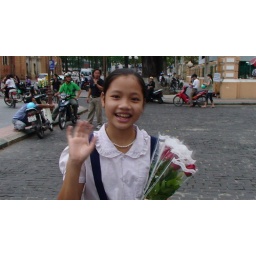
little flower girl in Saigon